Cecelia Goetz

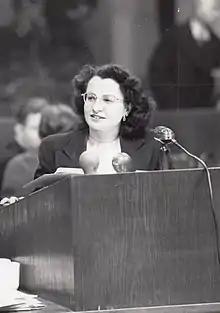
Goetz delivering the opening statement at the Krupp trial, December 8, 1947

Cecelia Helen Goetz (September 30, 1917January 26, 2004) was an American lawyer and bankruptcy judge who served as a prosecutor at the Nuremberg trials.